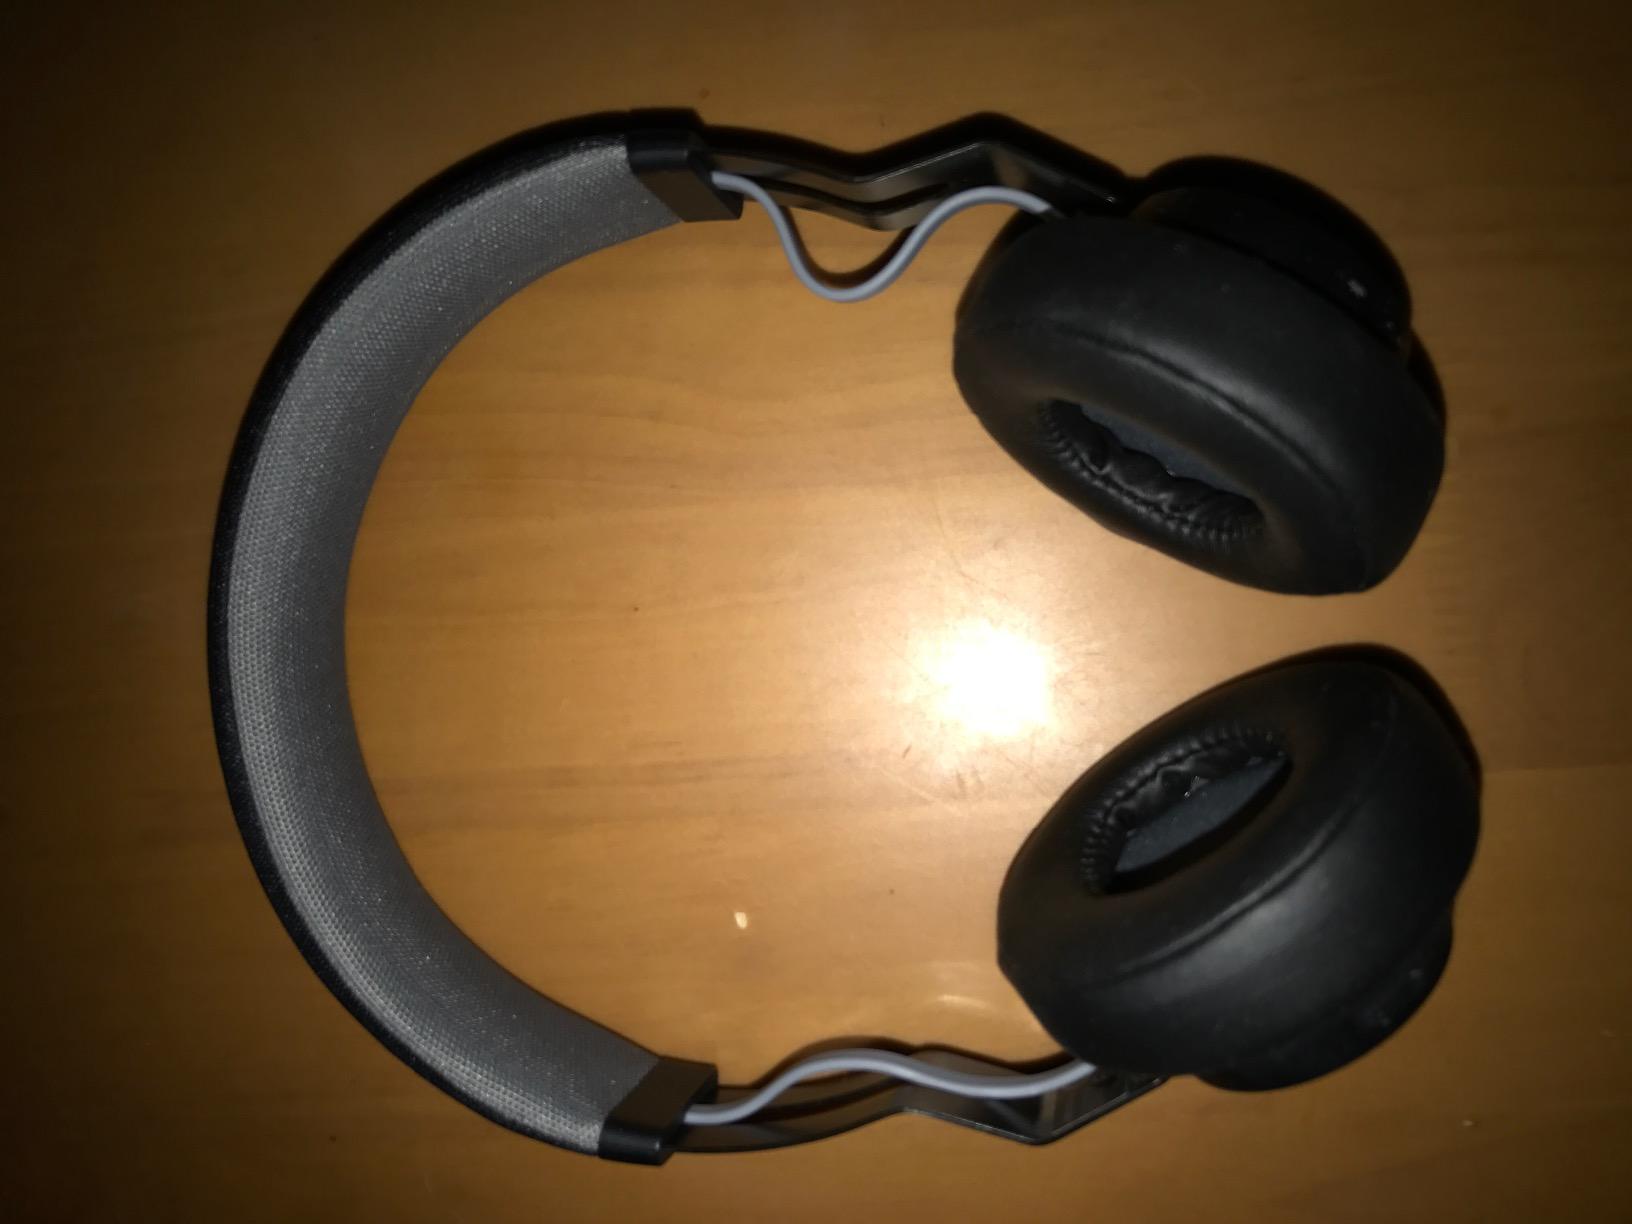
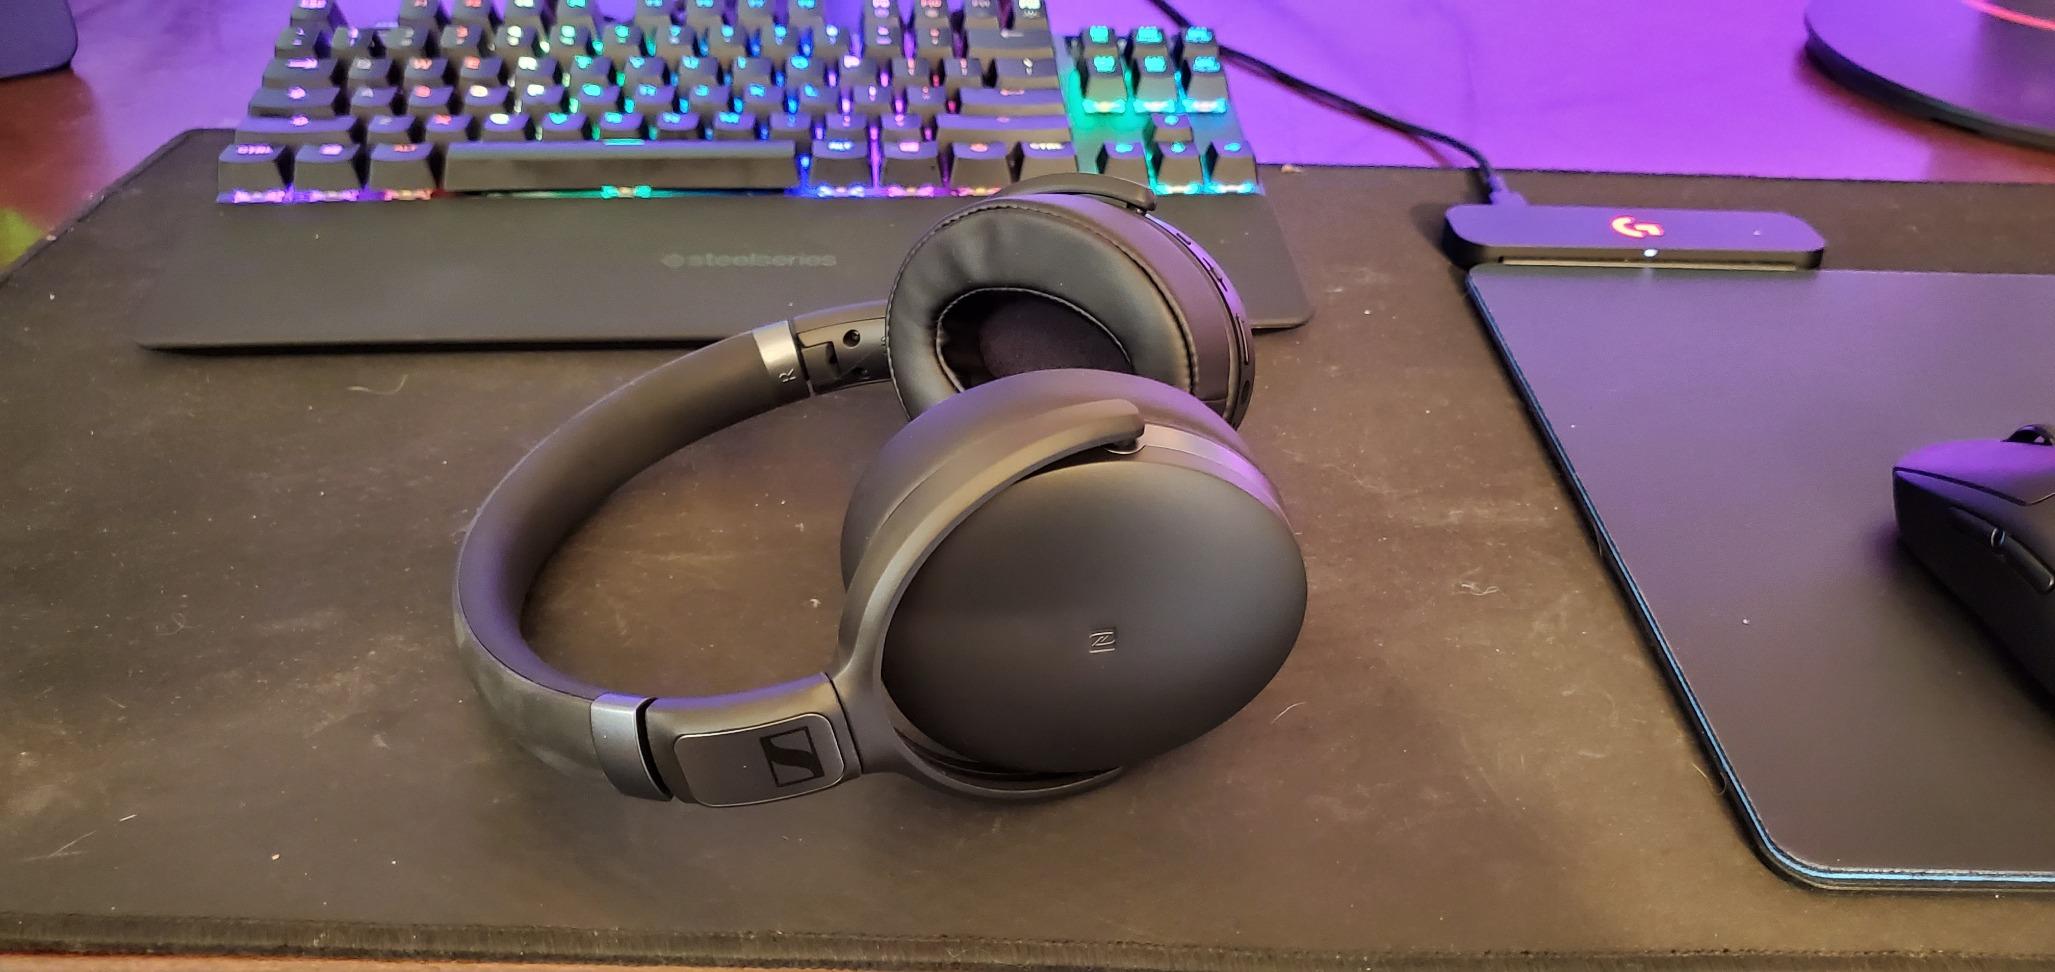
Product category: headphones
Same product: no